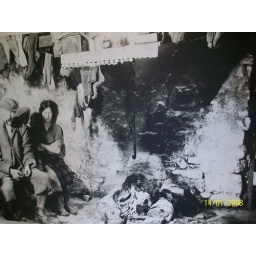
Living in black house